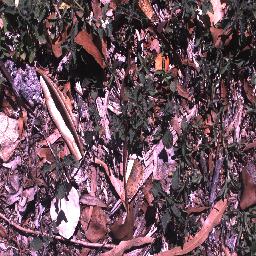
Label: negative